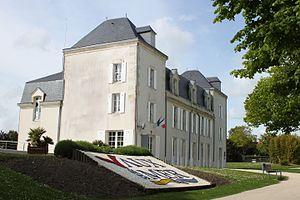
Mairie (1648), Fr-17-Vaux-sur-Mer.
Vaux-sur-Mer est une commune du Sud-Ouest de la France, située dans le département de la Charente-Maritime. Ses habitants sont appelés les Vauxois et les Vauxoises.